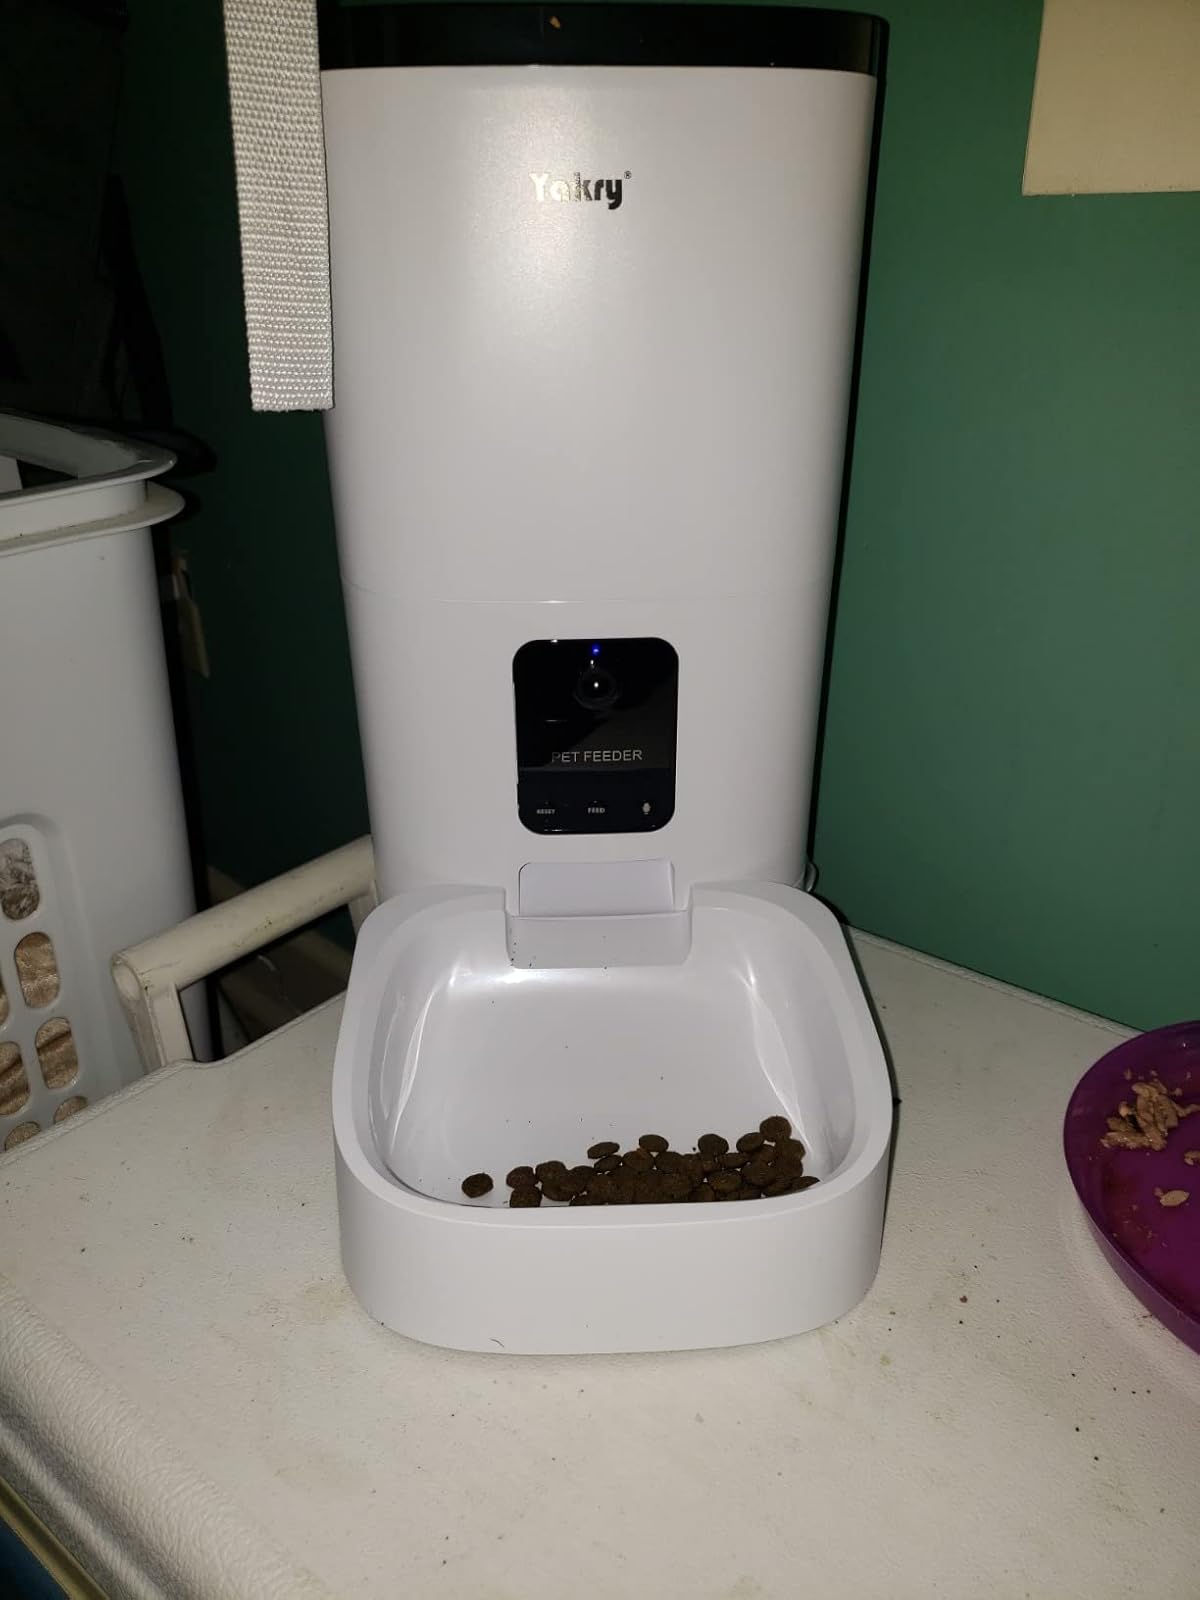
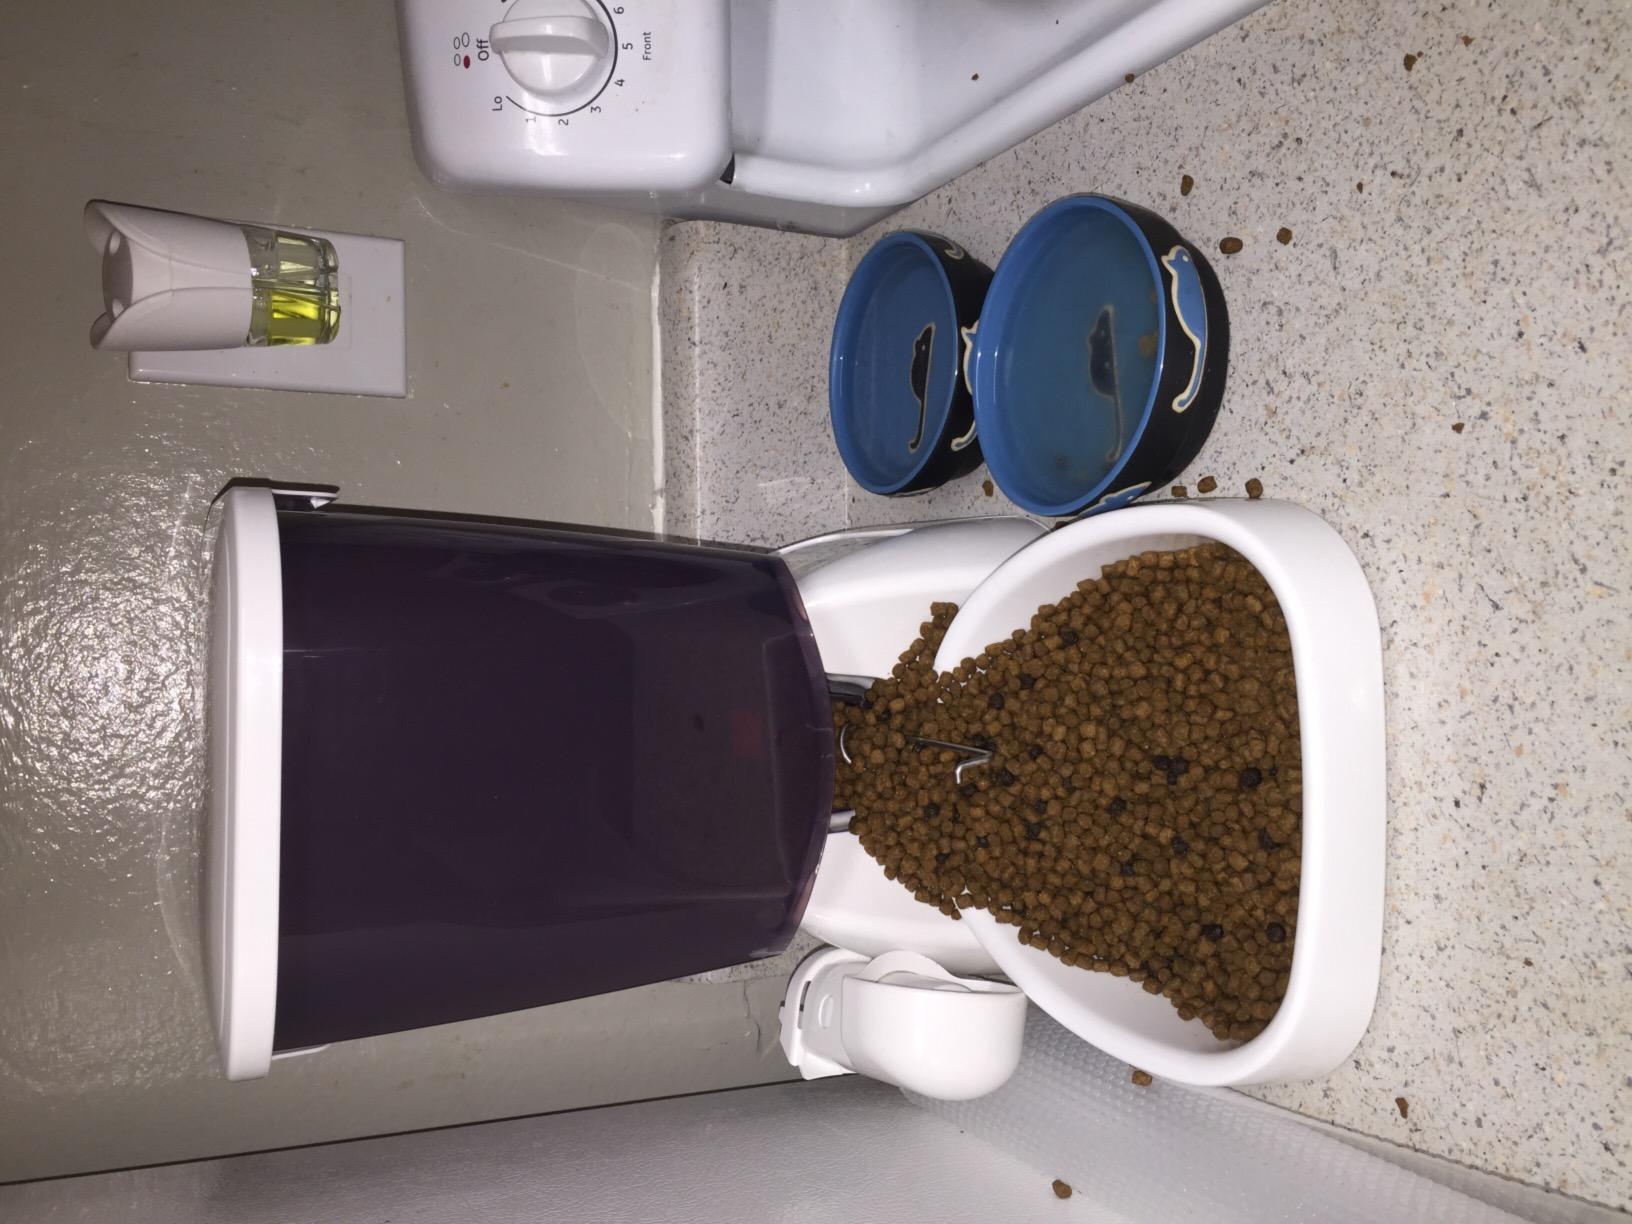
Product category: items_feeder
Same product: no